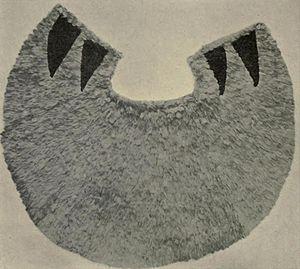
Kamakahelei était Aliʻi Aimoku, ou reine de l'île de Kauaʻi. Elle était la gouvernante de Kauaʻi, régnant de 1770 à 1794. Elle était la souveraine de l'île de Kauai au moment où le capitaine James Cook avait débarqué sur ses côtes. Le collège de Kamakahelei, dans le district de Puhi, porte son nom. Cette école dessert le Kalaheo dans les districts de Hanamaulu sur l’île de Kauai. Ses descendants font partie de la Maison Kamakahelei qui cherchent à protéger et à promouvoir le patrimoine royal hawaïen au XXIᵉ siècle.